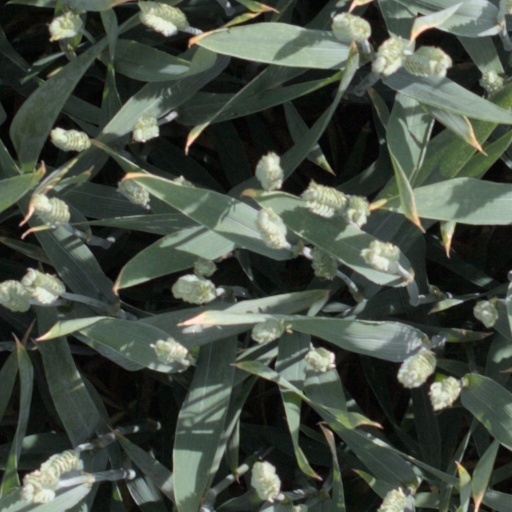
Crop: wheat